Roystonea regia

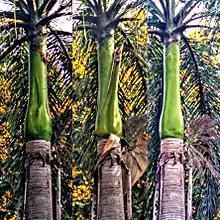
Shedding of leaf in royal palm

unisexual flowers that are pollinated by animals. European honey bees and bats are reported pollinators. Seeds are dispersed by birds and bats that feed upon the fruit.